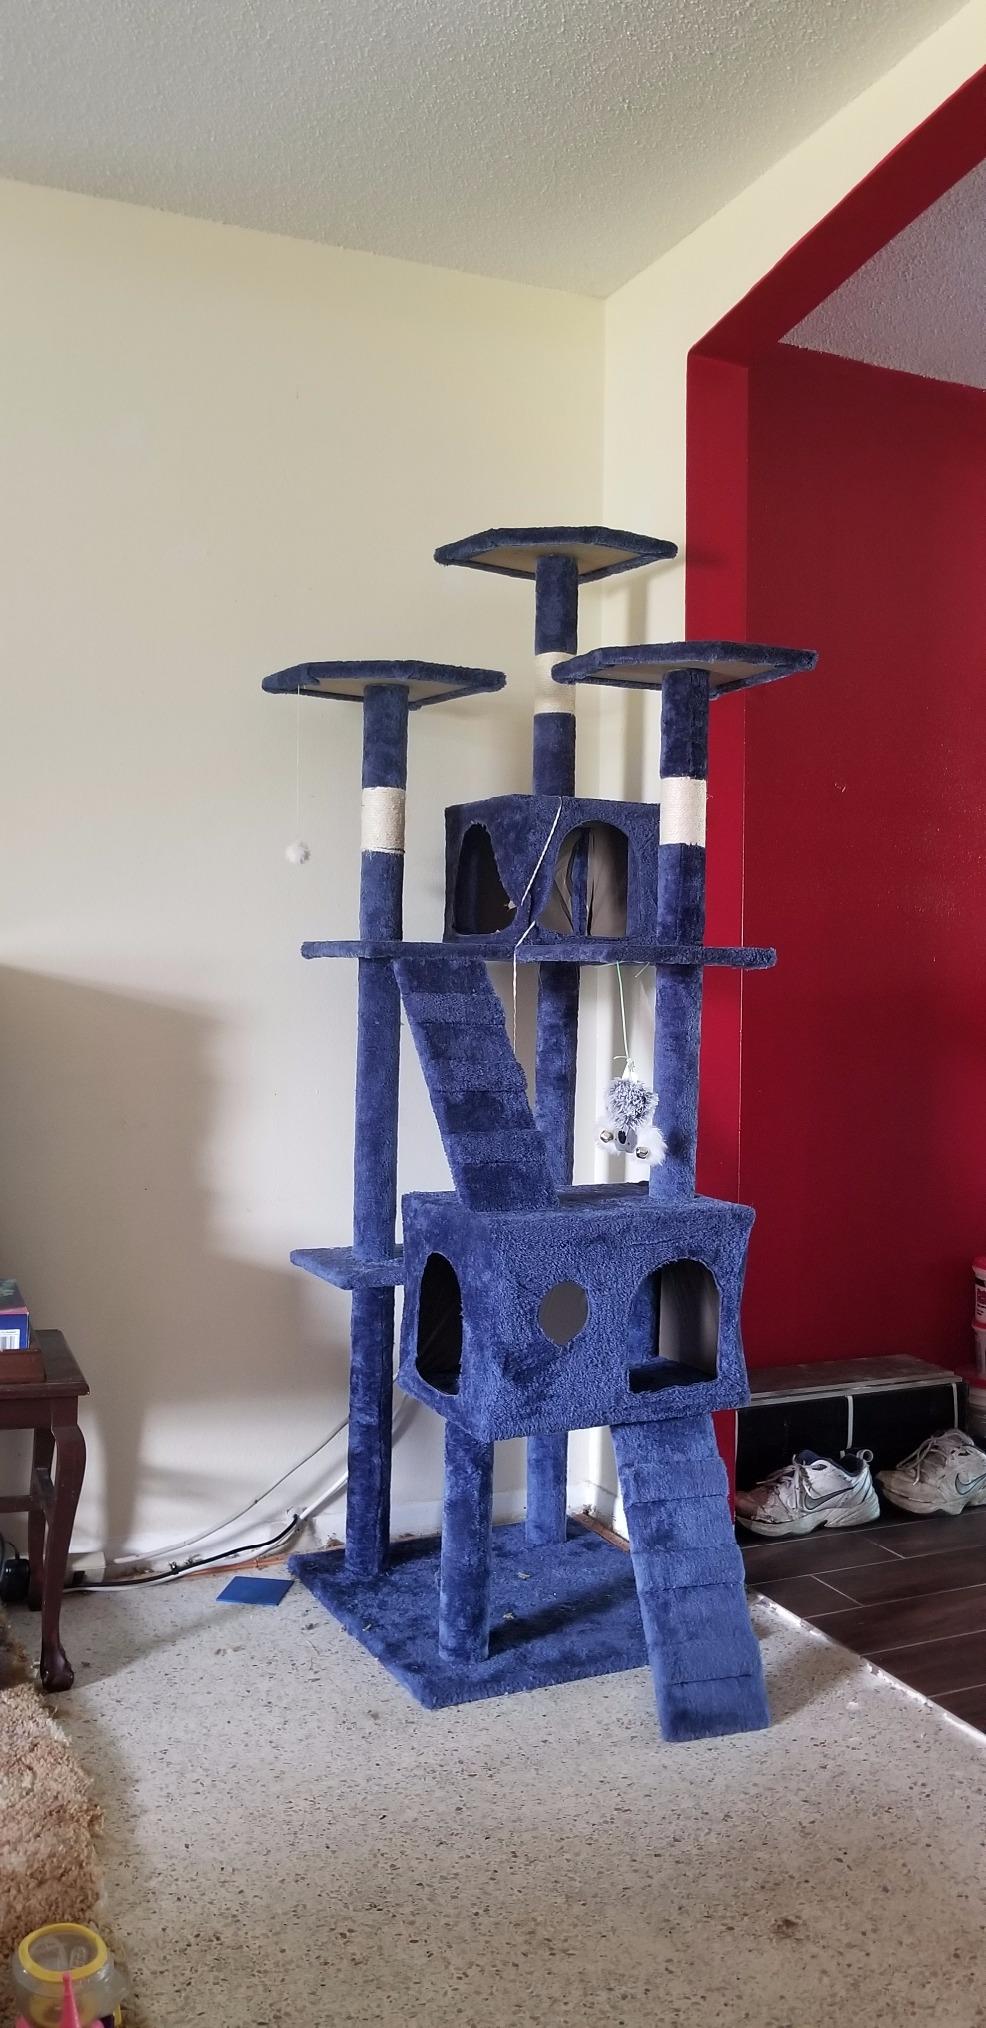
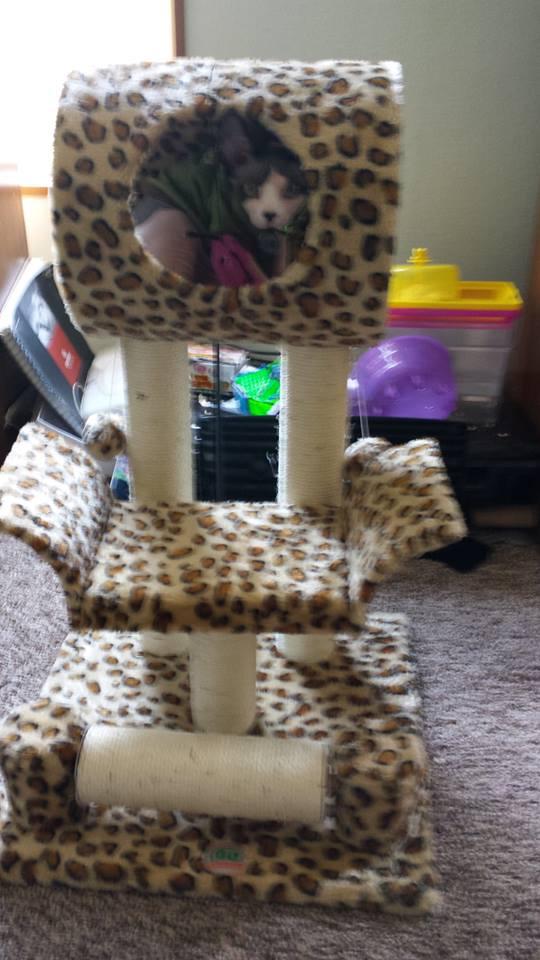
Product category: items_cat tree
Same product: no